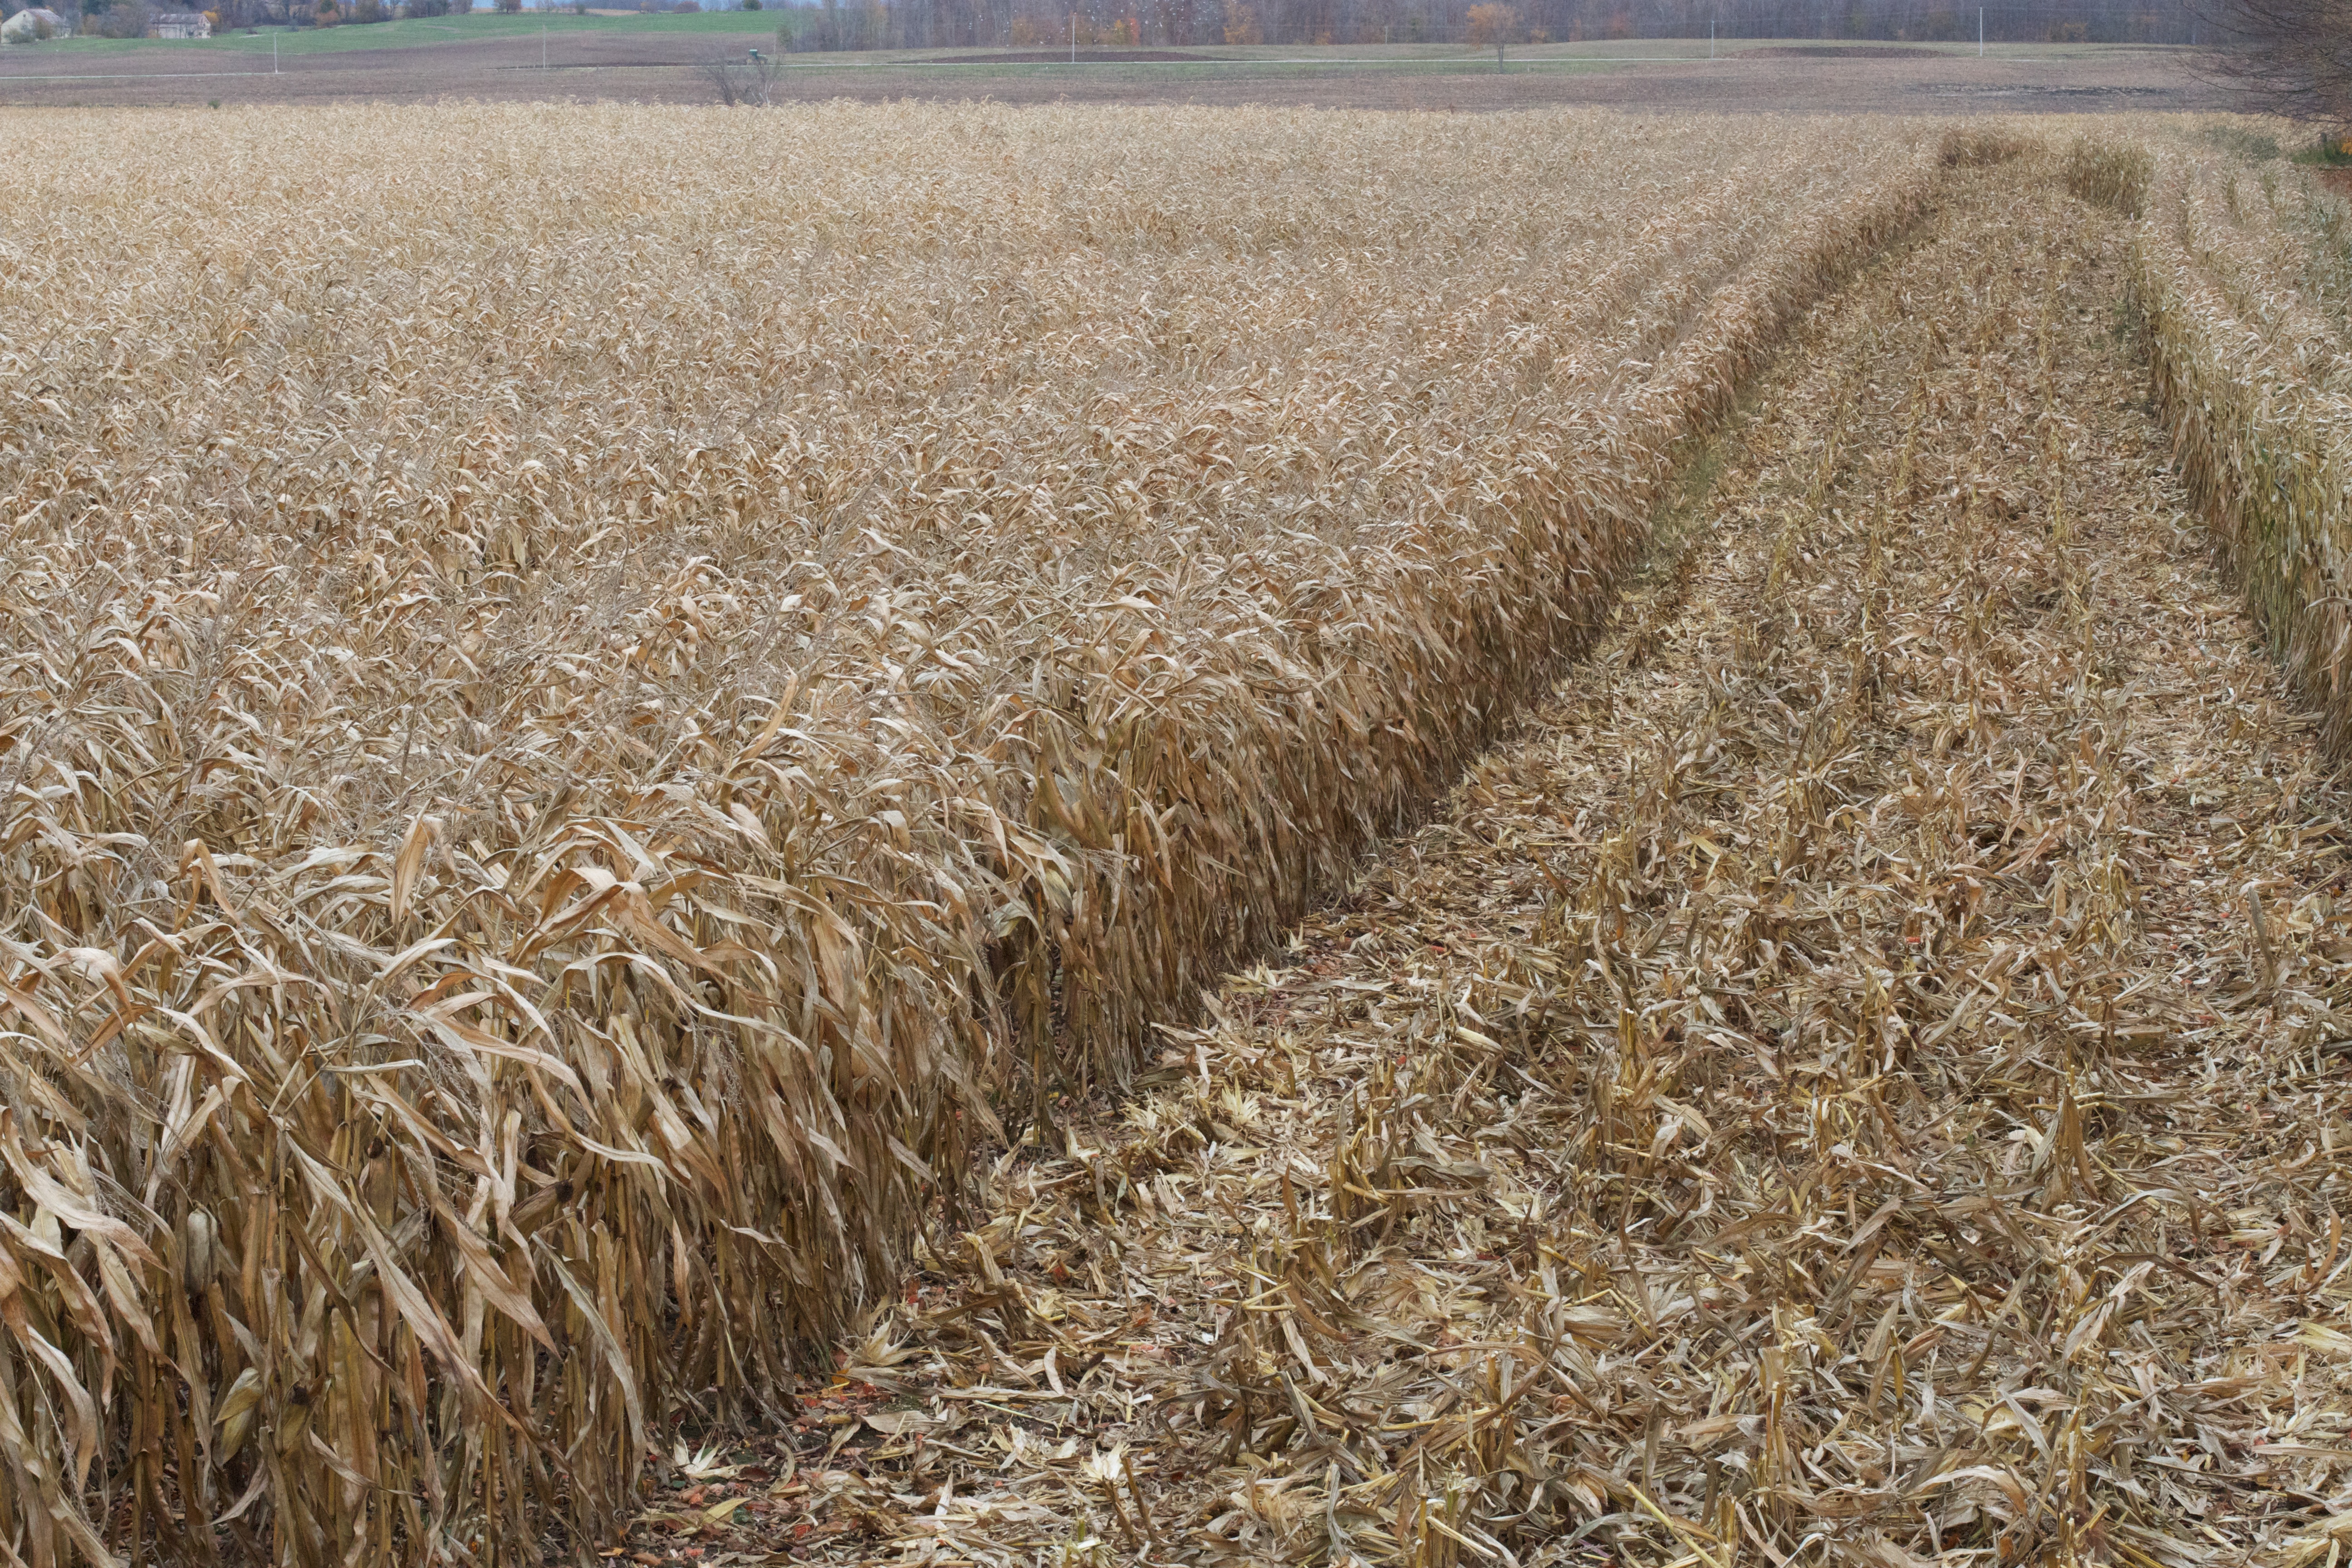
plant, field, wheat, prairie, food, harvest, crop, corn, soil, agriculture, straw, rye, flowering plant, triticale, grass family, land plant